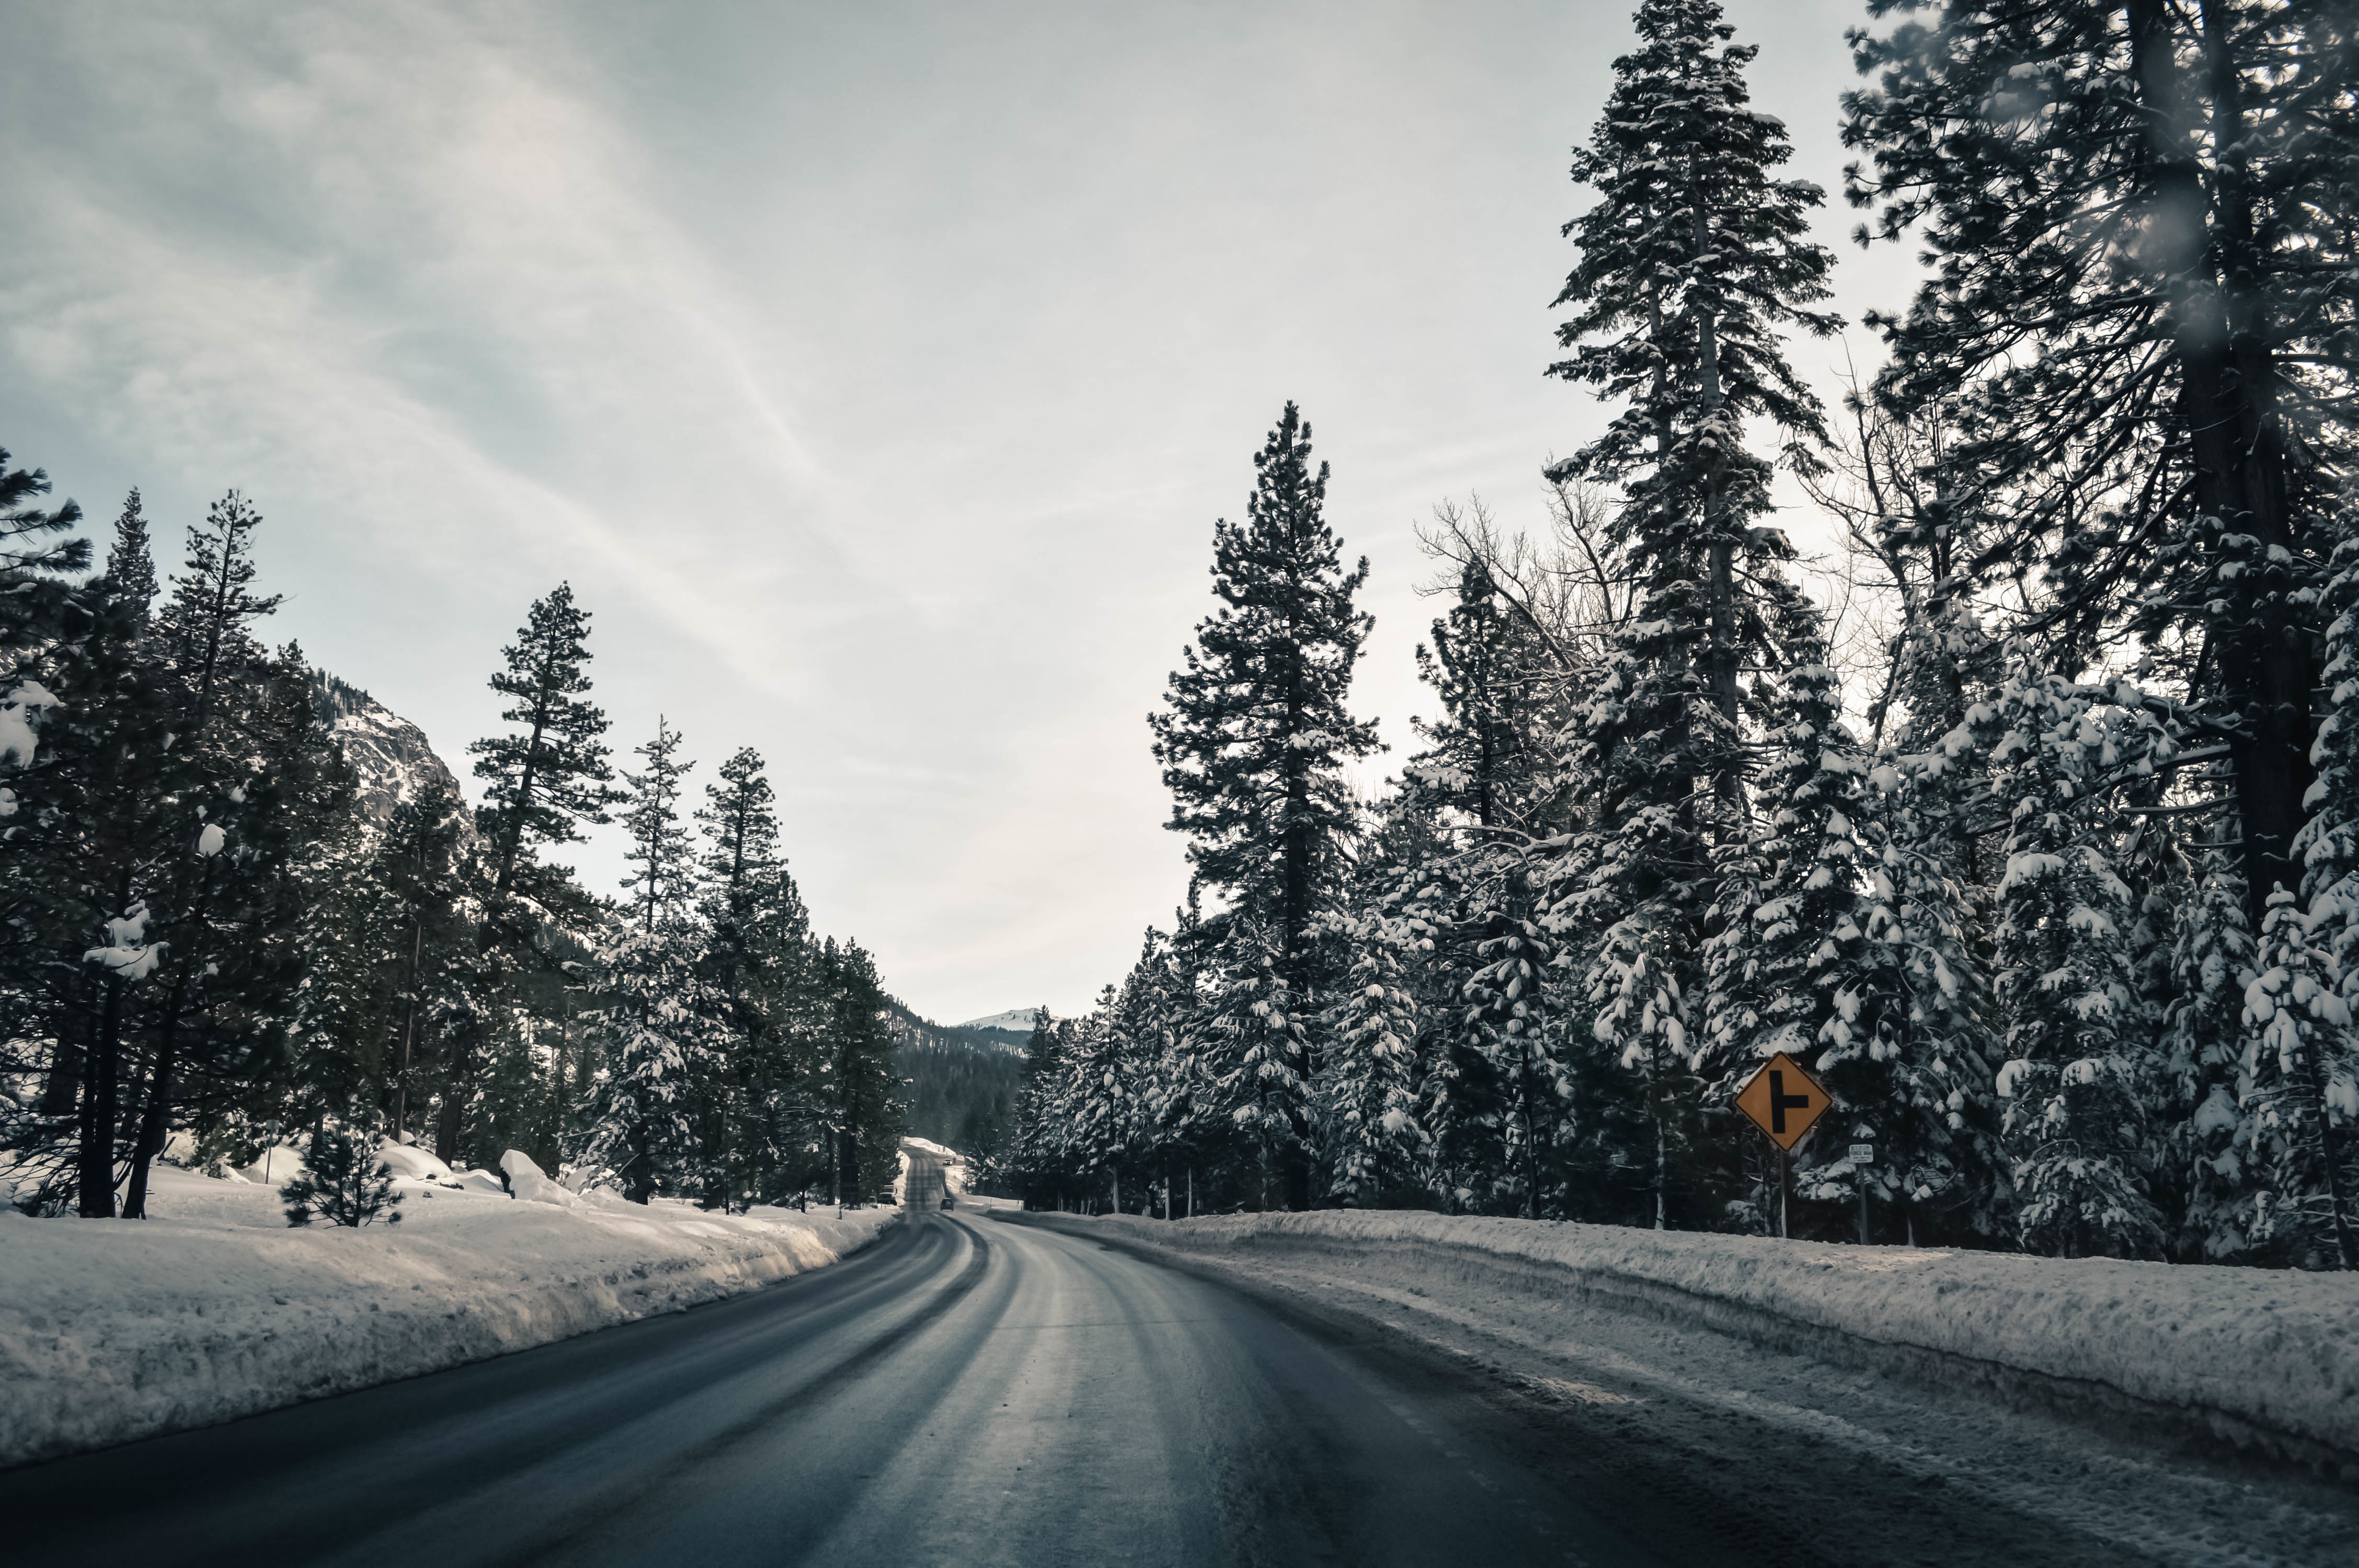
tree, nature, forest, snow, winter, cloud, road, sunlight, morning, frost, weather, monochrome, season, infrastructure, atmospheric phenomenon, woody plant